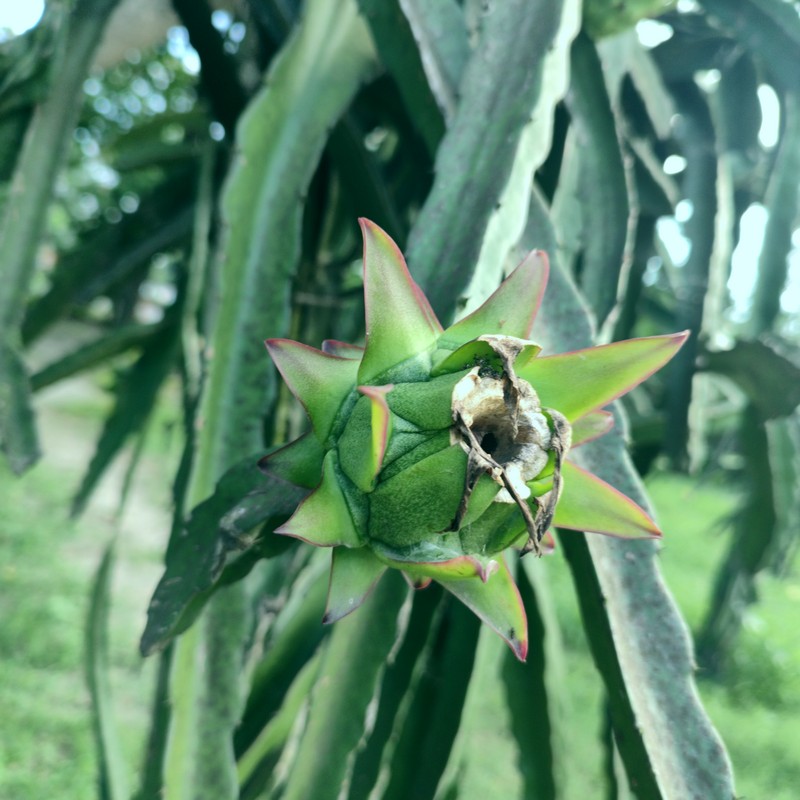
Label: Immature Dragon Fruit